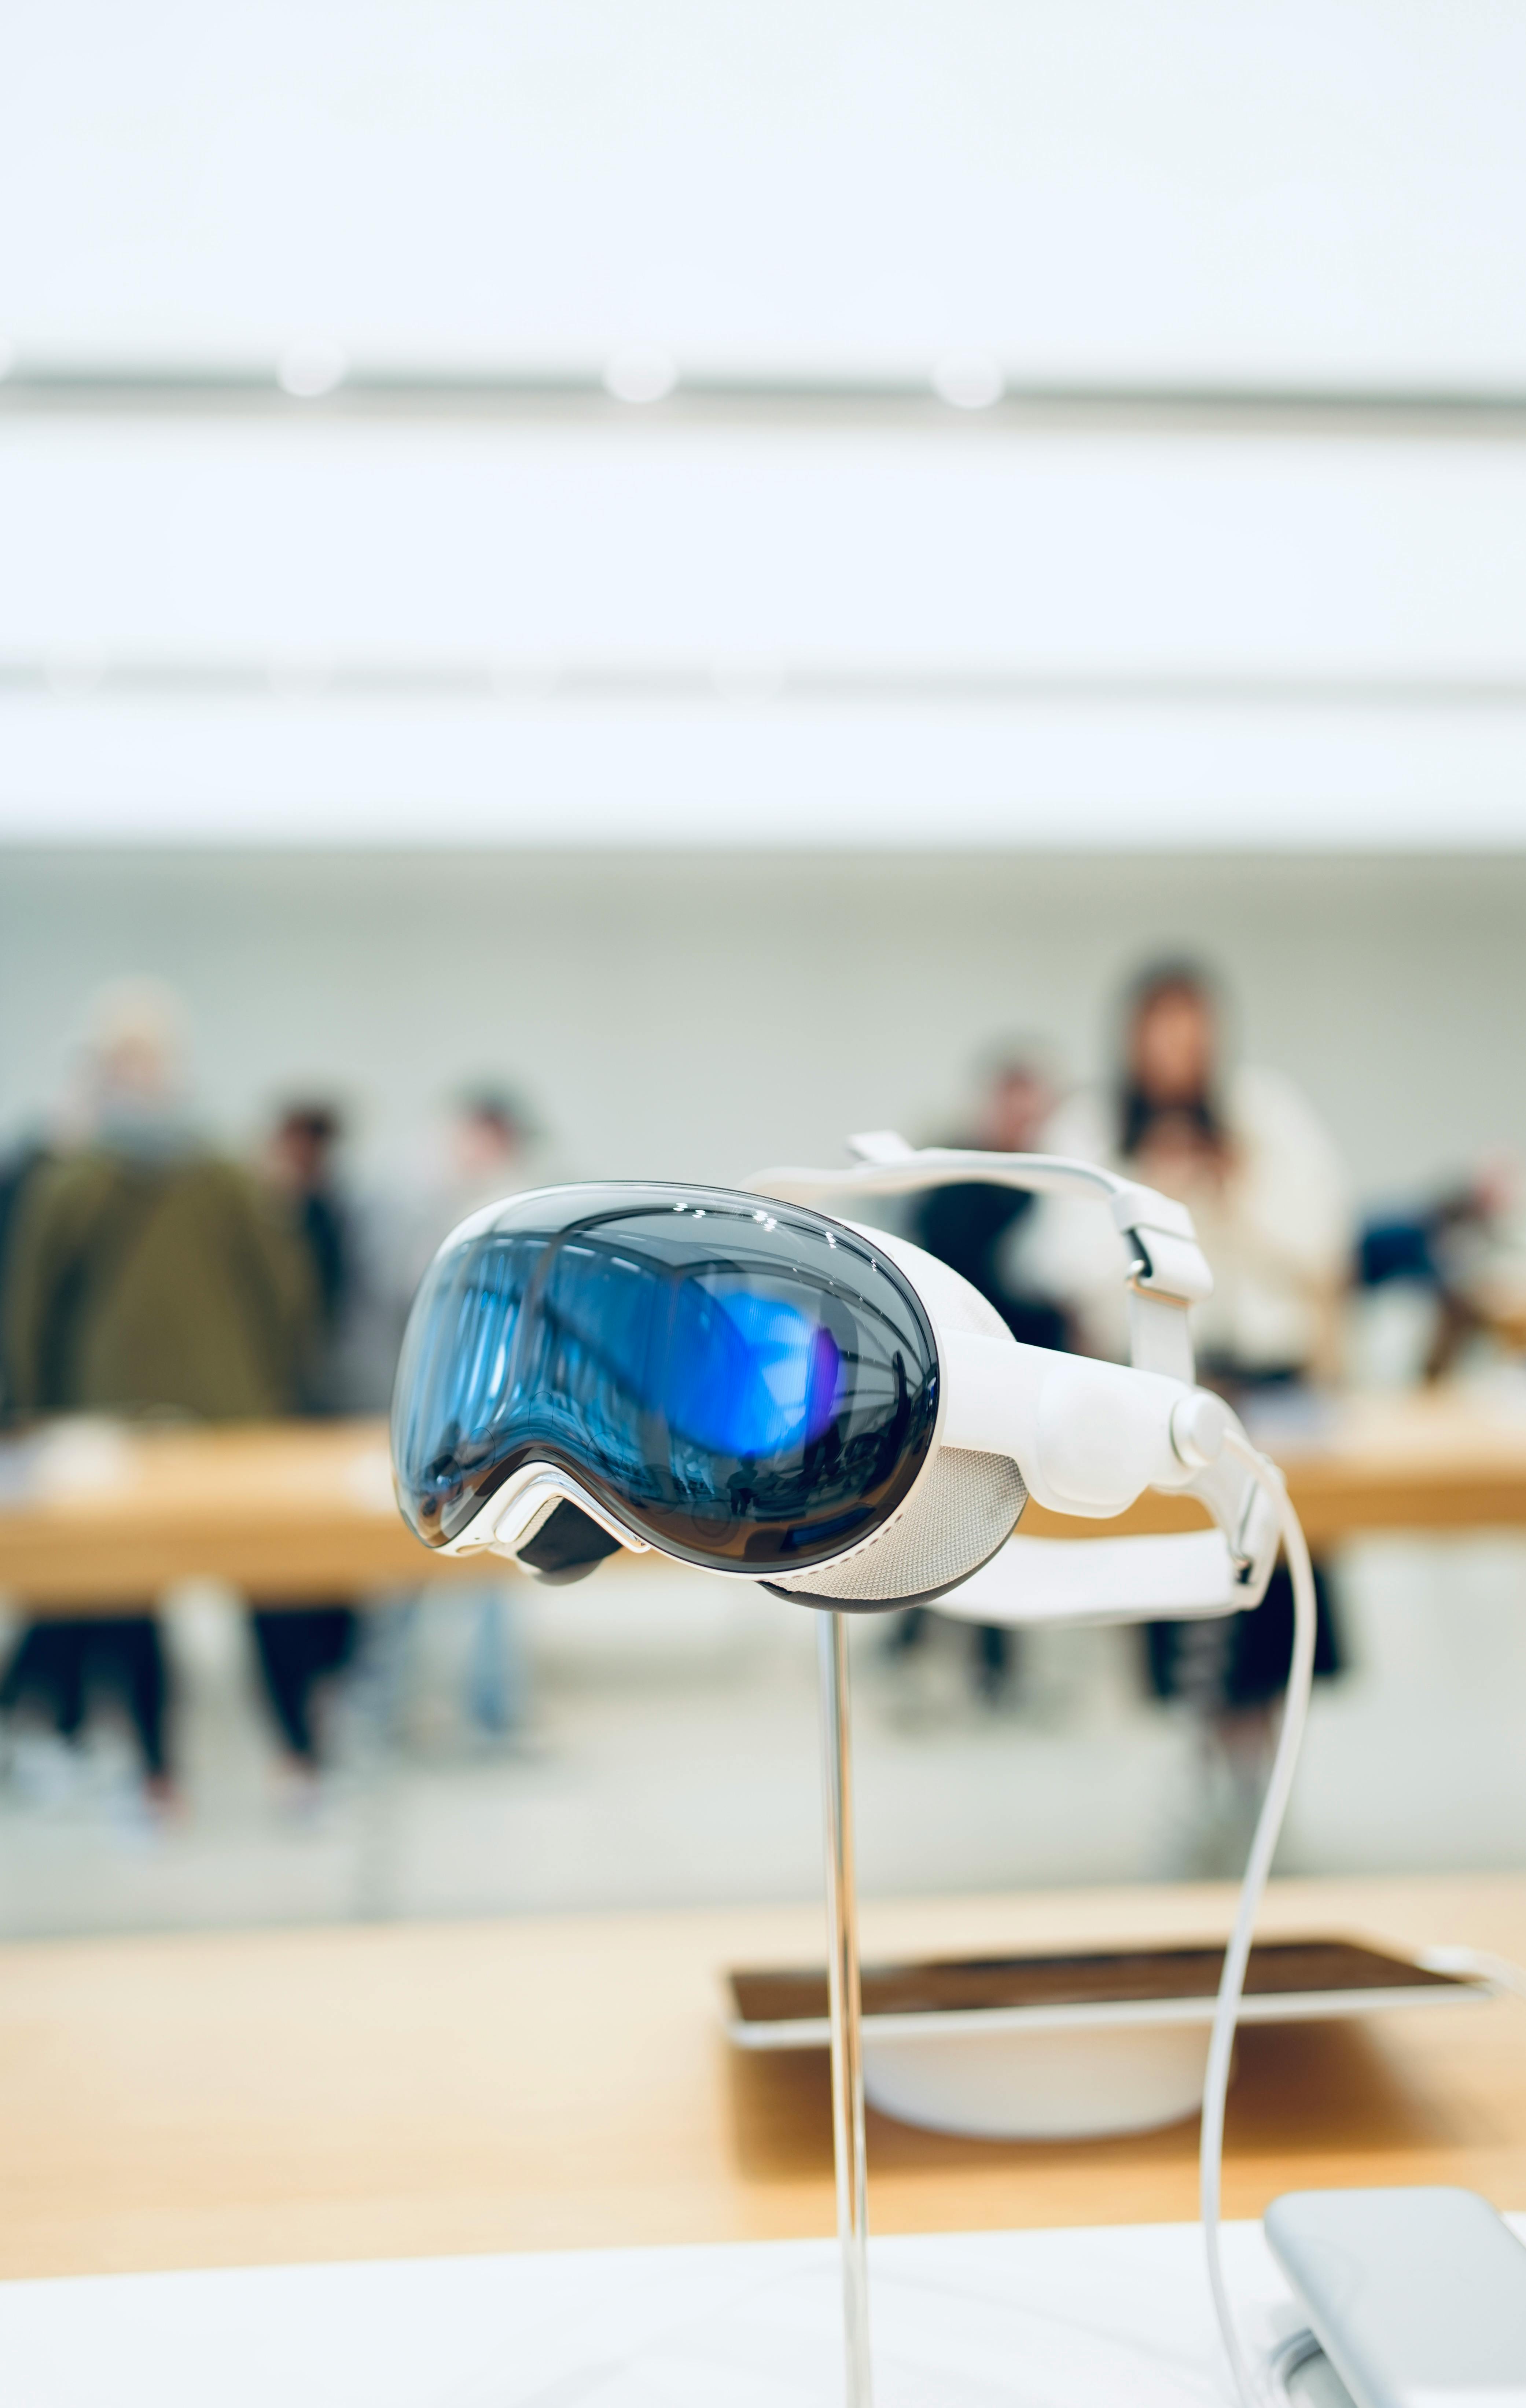
digital, goggles, ski helmet, sunglasses